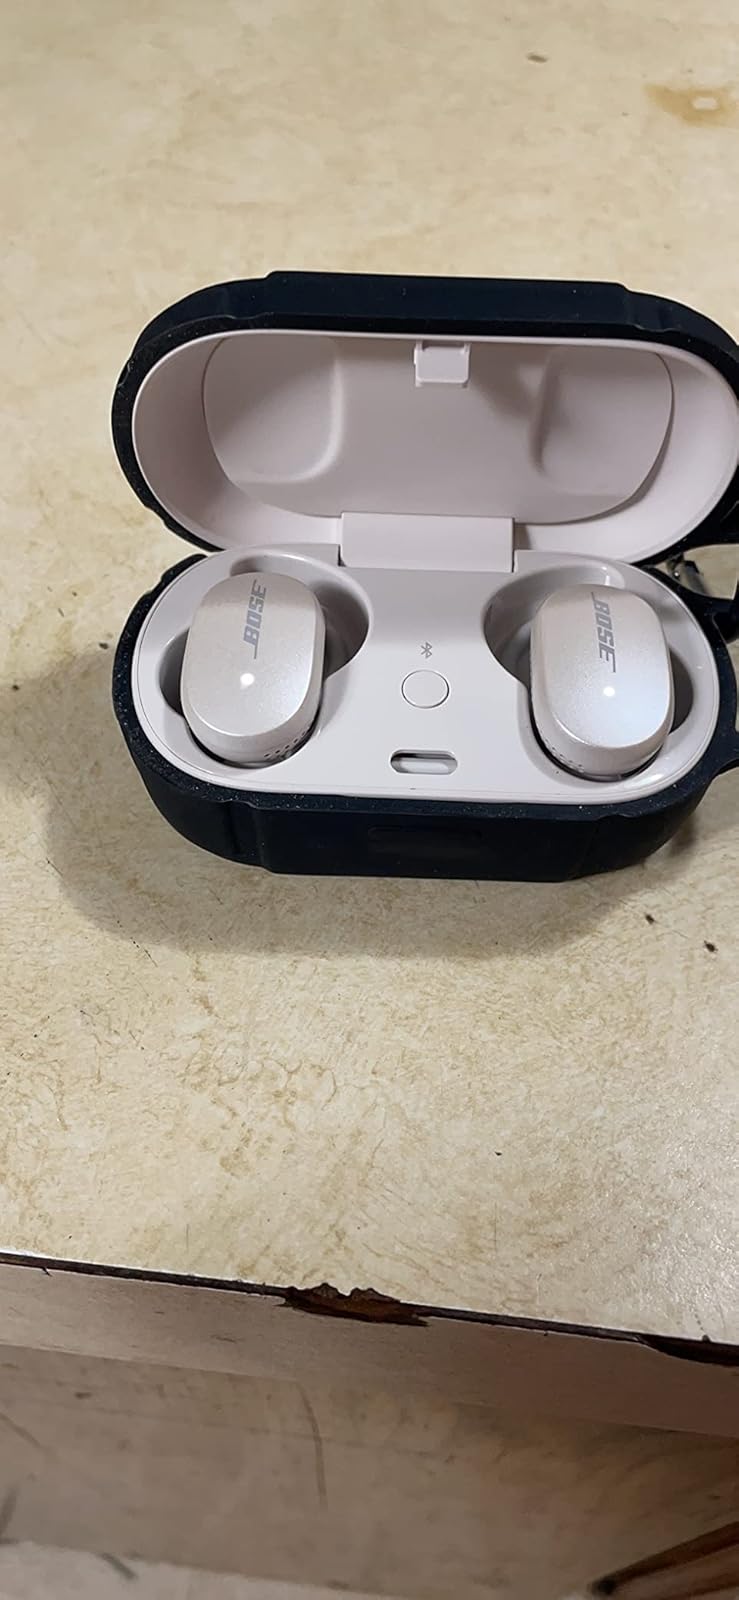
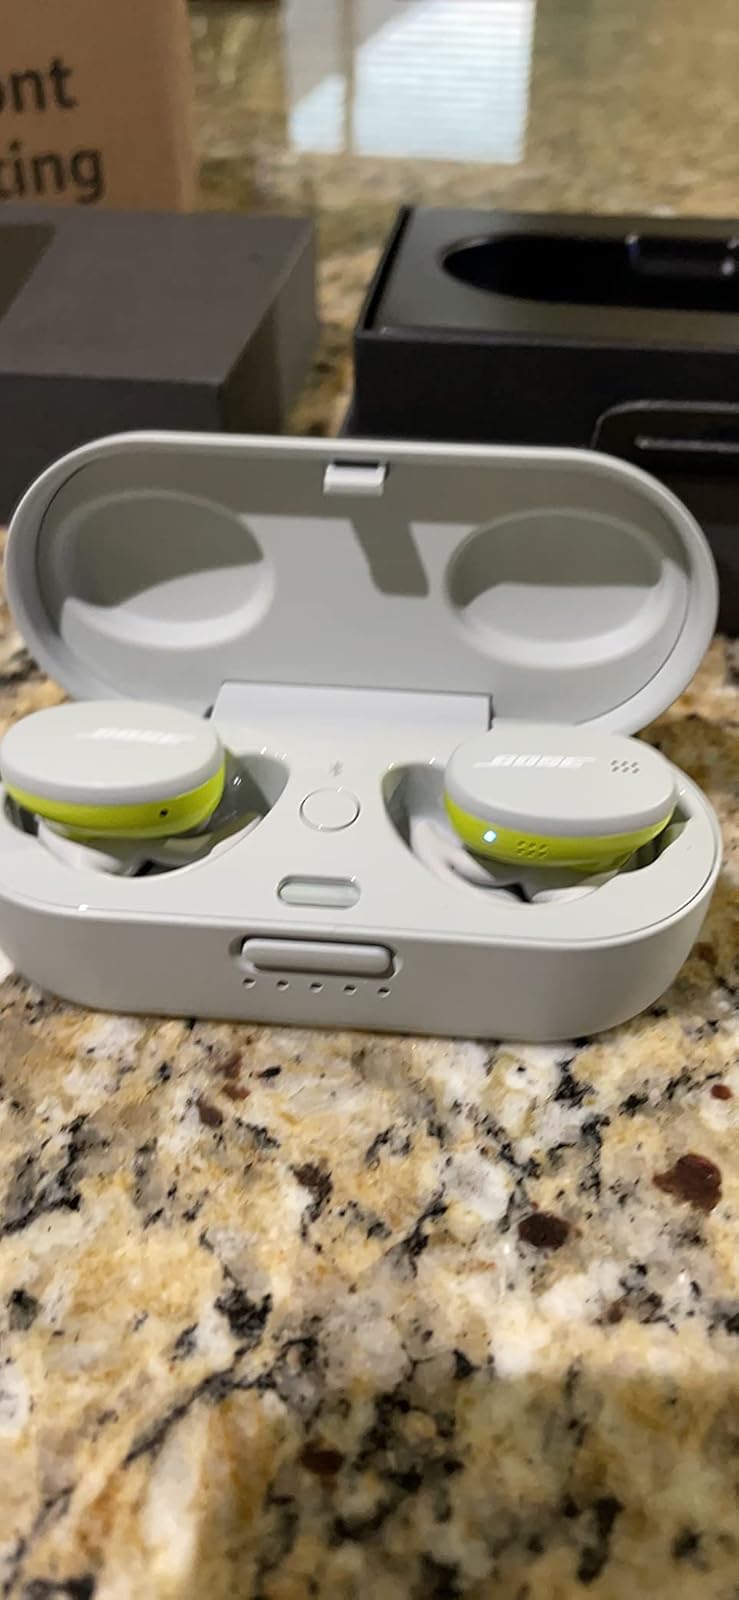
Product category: earbuds
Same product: no